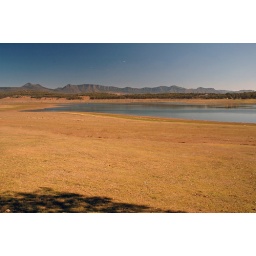
A piece of the lake which actually has water in it